Mingo, Ohio

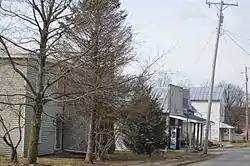
Buildings on Stevenson Road

Mingo was originally known as Mulberry, and under the latter name was platted in 1866. It was later renamed for the historic Iroquoian Mingo people.